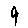
Label: 9